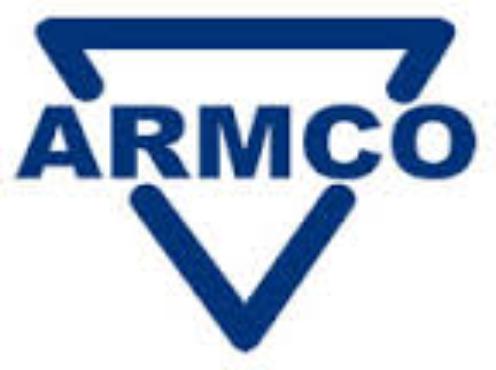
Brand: Armco
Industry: Others